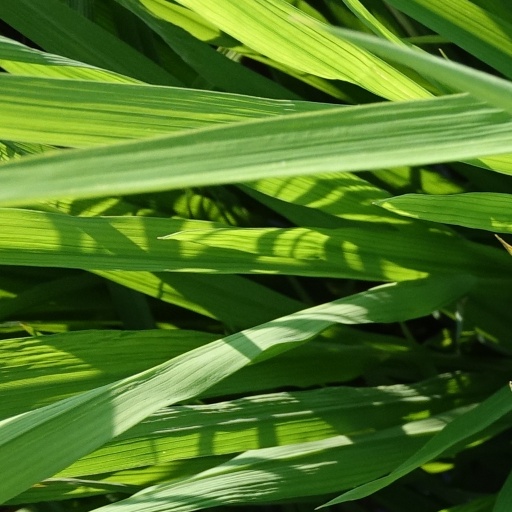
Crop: rice